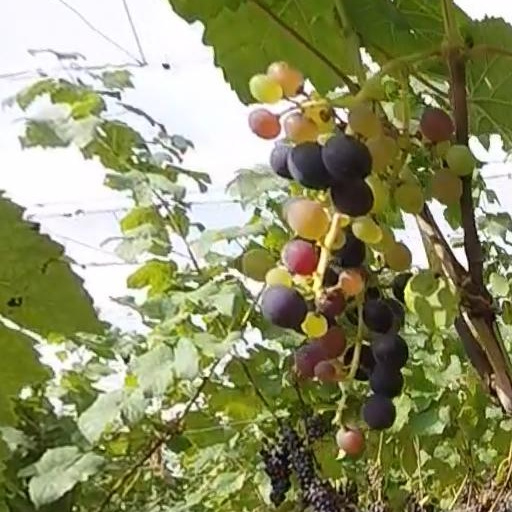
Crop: grape